Prairie State Achievement Examination

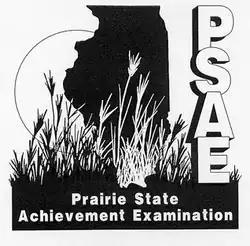
PSAE logo

The Prairie State Achievement Examination (PSAE) was a two-day standardized test taken by all high school Juniors in the U.S. state of Illinois. On the first day, students take the ACT, and on the second day, a WorkKeys examination and Illinois State Board of Education-developed science examination. The test is no longer administered in Illinois schools; however, it was required for all Illinois High School Students from 2001 to 2014.